London Palladium

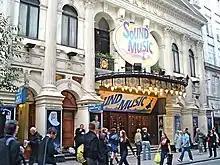
"The Sound of Music" at the Palladium in February 2007

Lloyd Webber and David Ian's production of "The Sound of Music" opened at the Palladium in November 2006. The production ran for just over two years, before closing on 21 February 2009. It starred Connie Fisher and Summer Strallen as Maria, Simon Shepherd, Alexander Hanson and Simon MacCorkindale as Captain Von Trapp and Lesley Garrett and Margaret Preece as the Mother Abbess. A production of "Sister Act the Musical" opened on 2 June 2009, starring Patina Miller as Deloris, Sheila Hancock as Mother Superior, Ian Lavender as Monsignor Howard, Chris Jarman as Shank, Ako Mitchell as Eddie, Katie Rowley Jones as Sister Mary Robert, Claire Greenway as Sister Mary Patrick and Julia Sutton as Sister Mary Lazarus.